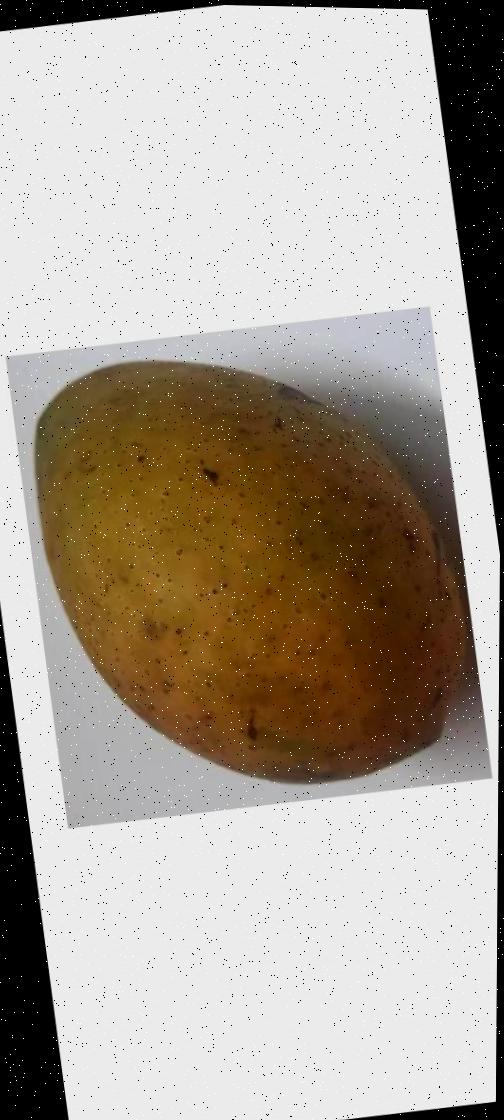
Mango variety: Ashshina Classic